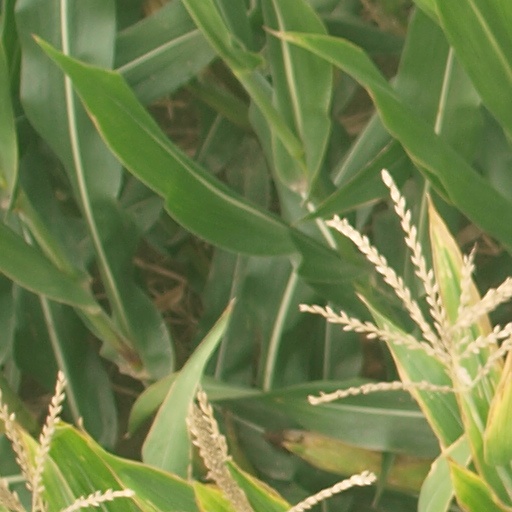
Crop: maize; corn